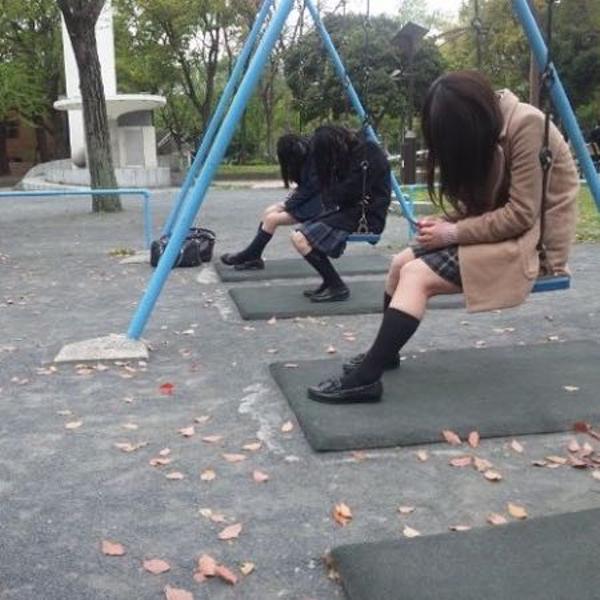
回答: 全員カレシが同じだった